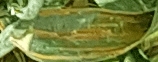
Label: Wheat___Yellow_Rust